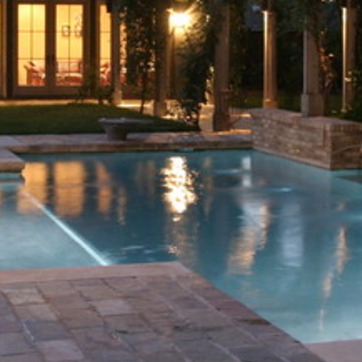
Material: water